Cucq

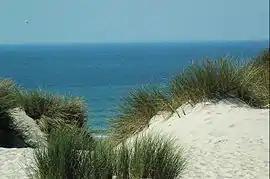
Beach at Stella from the dunes

Cucq (unofficially also: "Cucq-Trépied-Stella-Plage") is a commune in the Pas-de-Calais department in the Hauts-de-France region of France. It is made up of three villages: Cucq itself, the village of Trépied in the north and the coastal resort of Stella-Plage to the west.